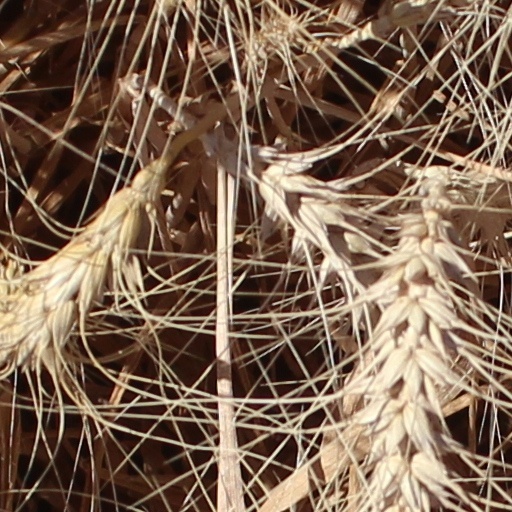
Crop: wheat